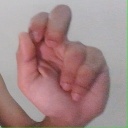
अक्षर: ढ